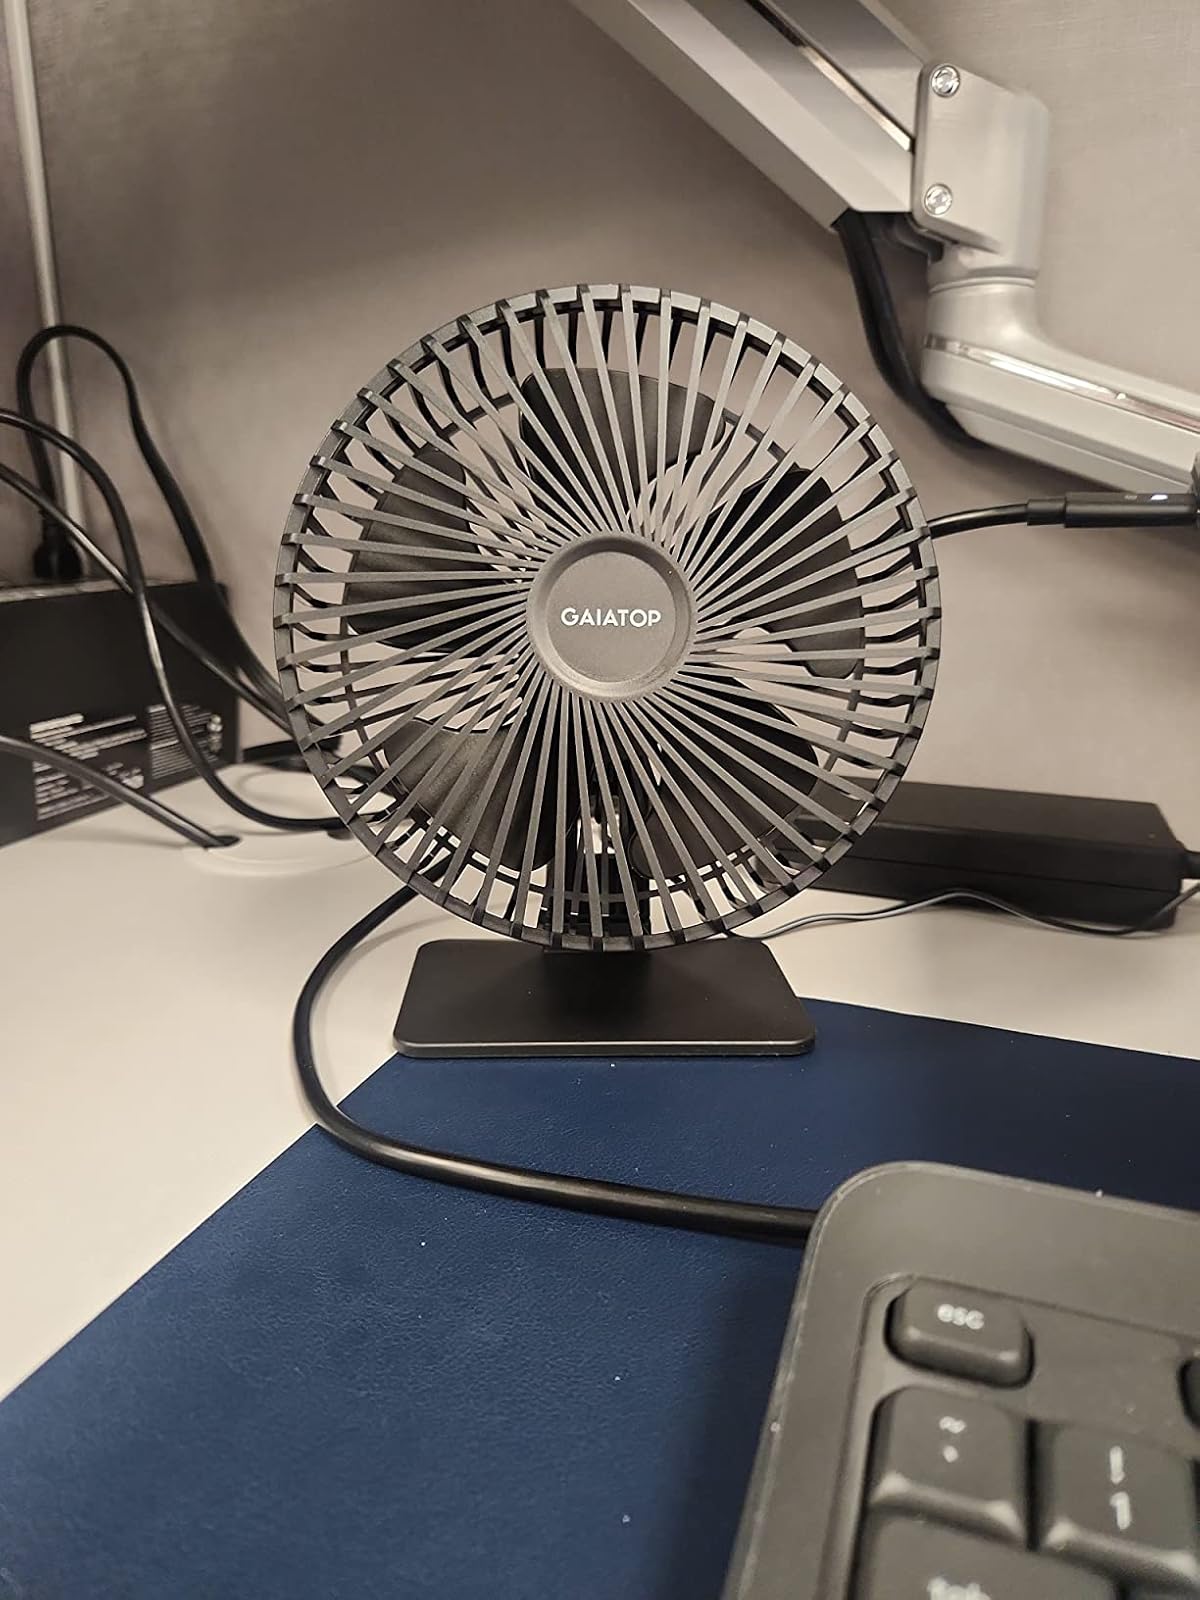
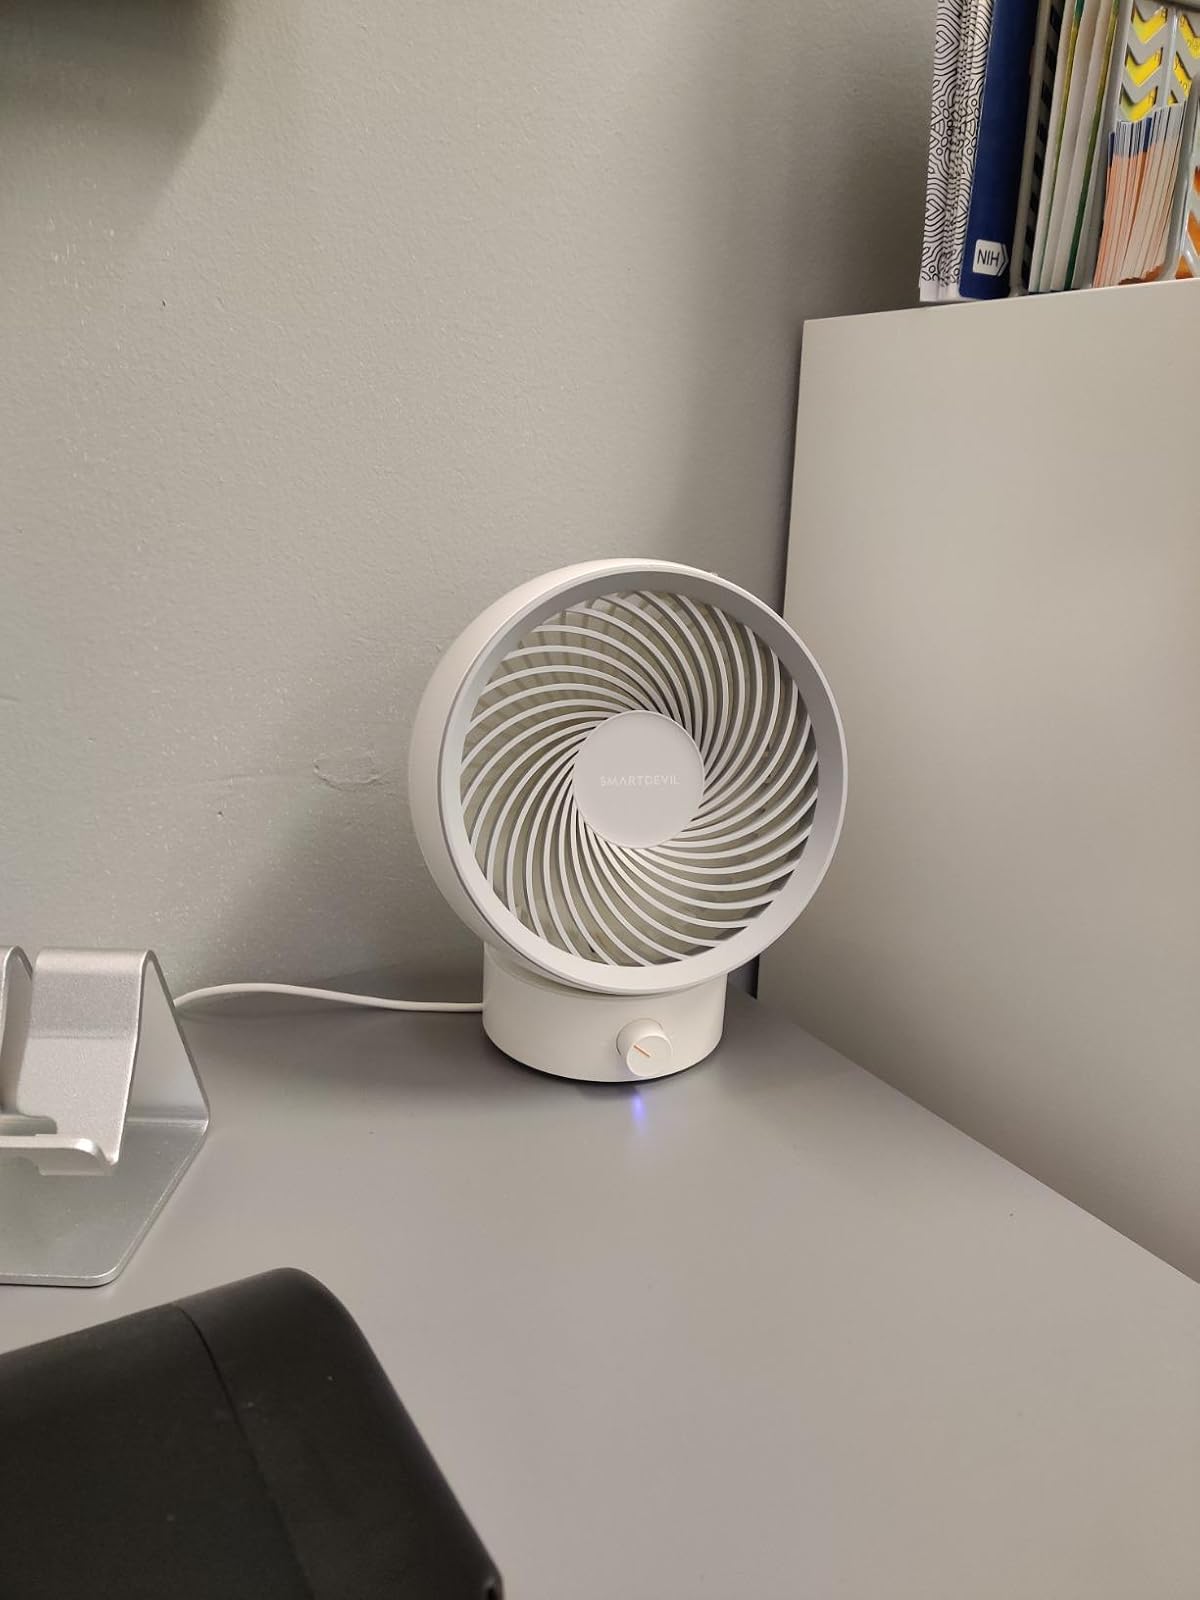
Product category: fan
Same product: no